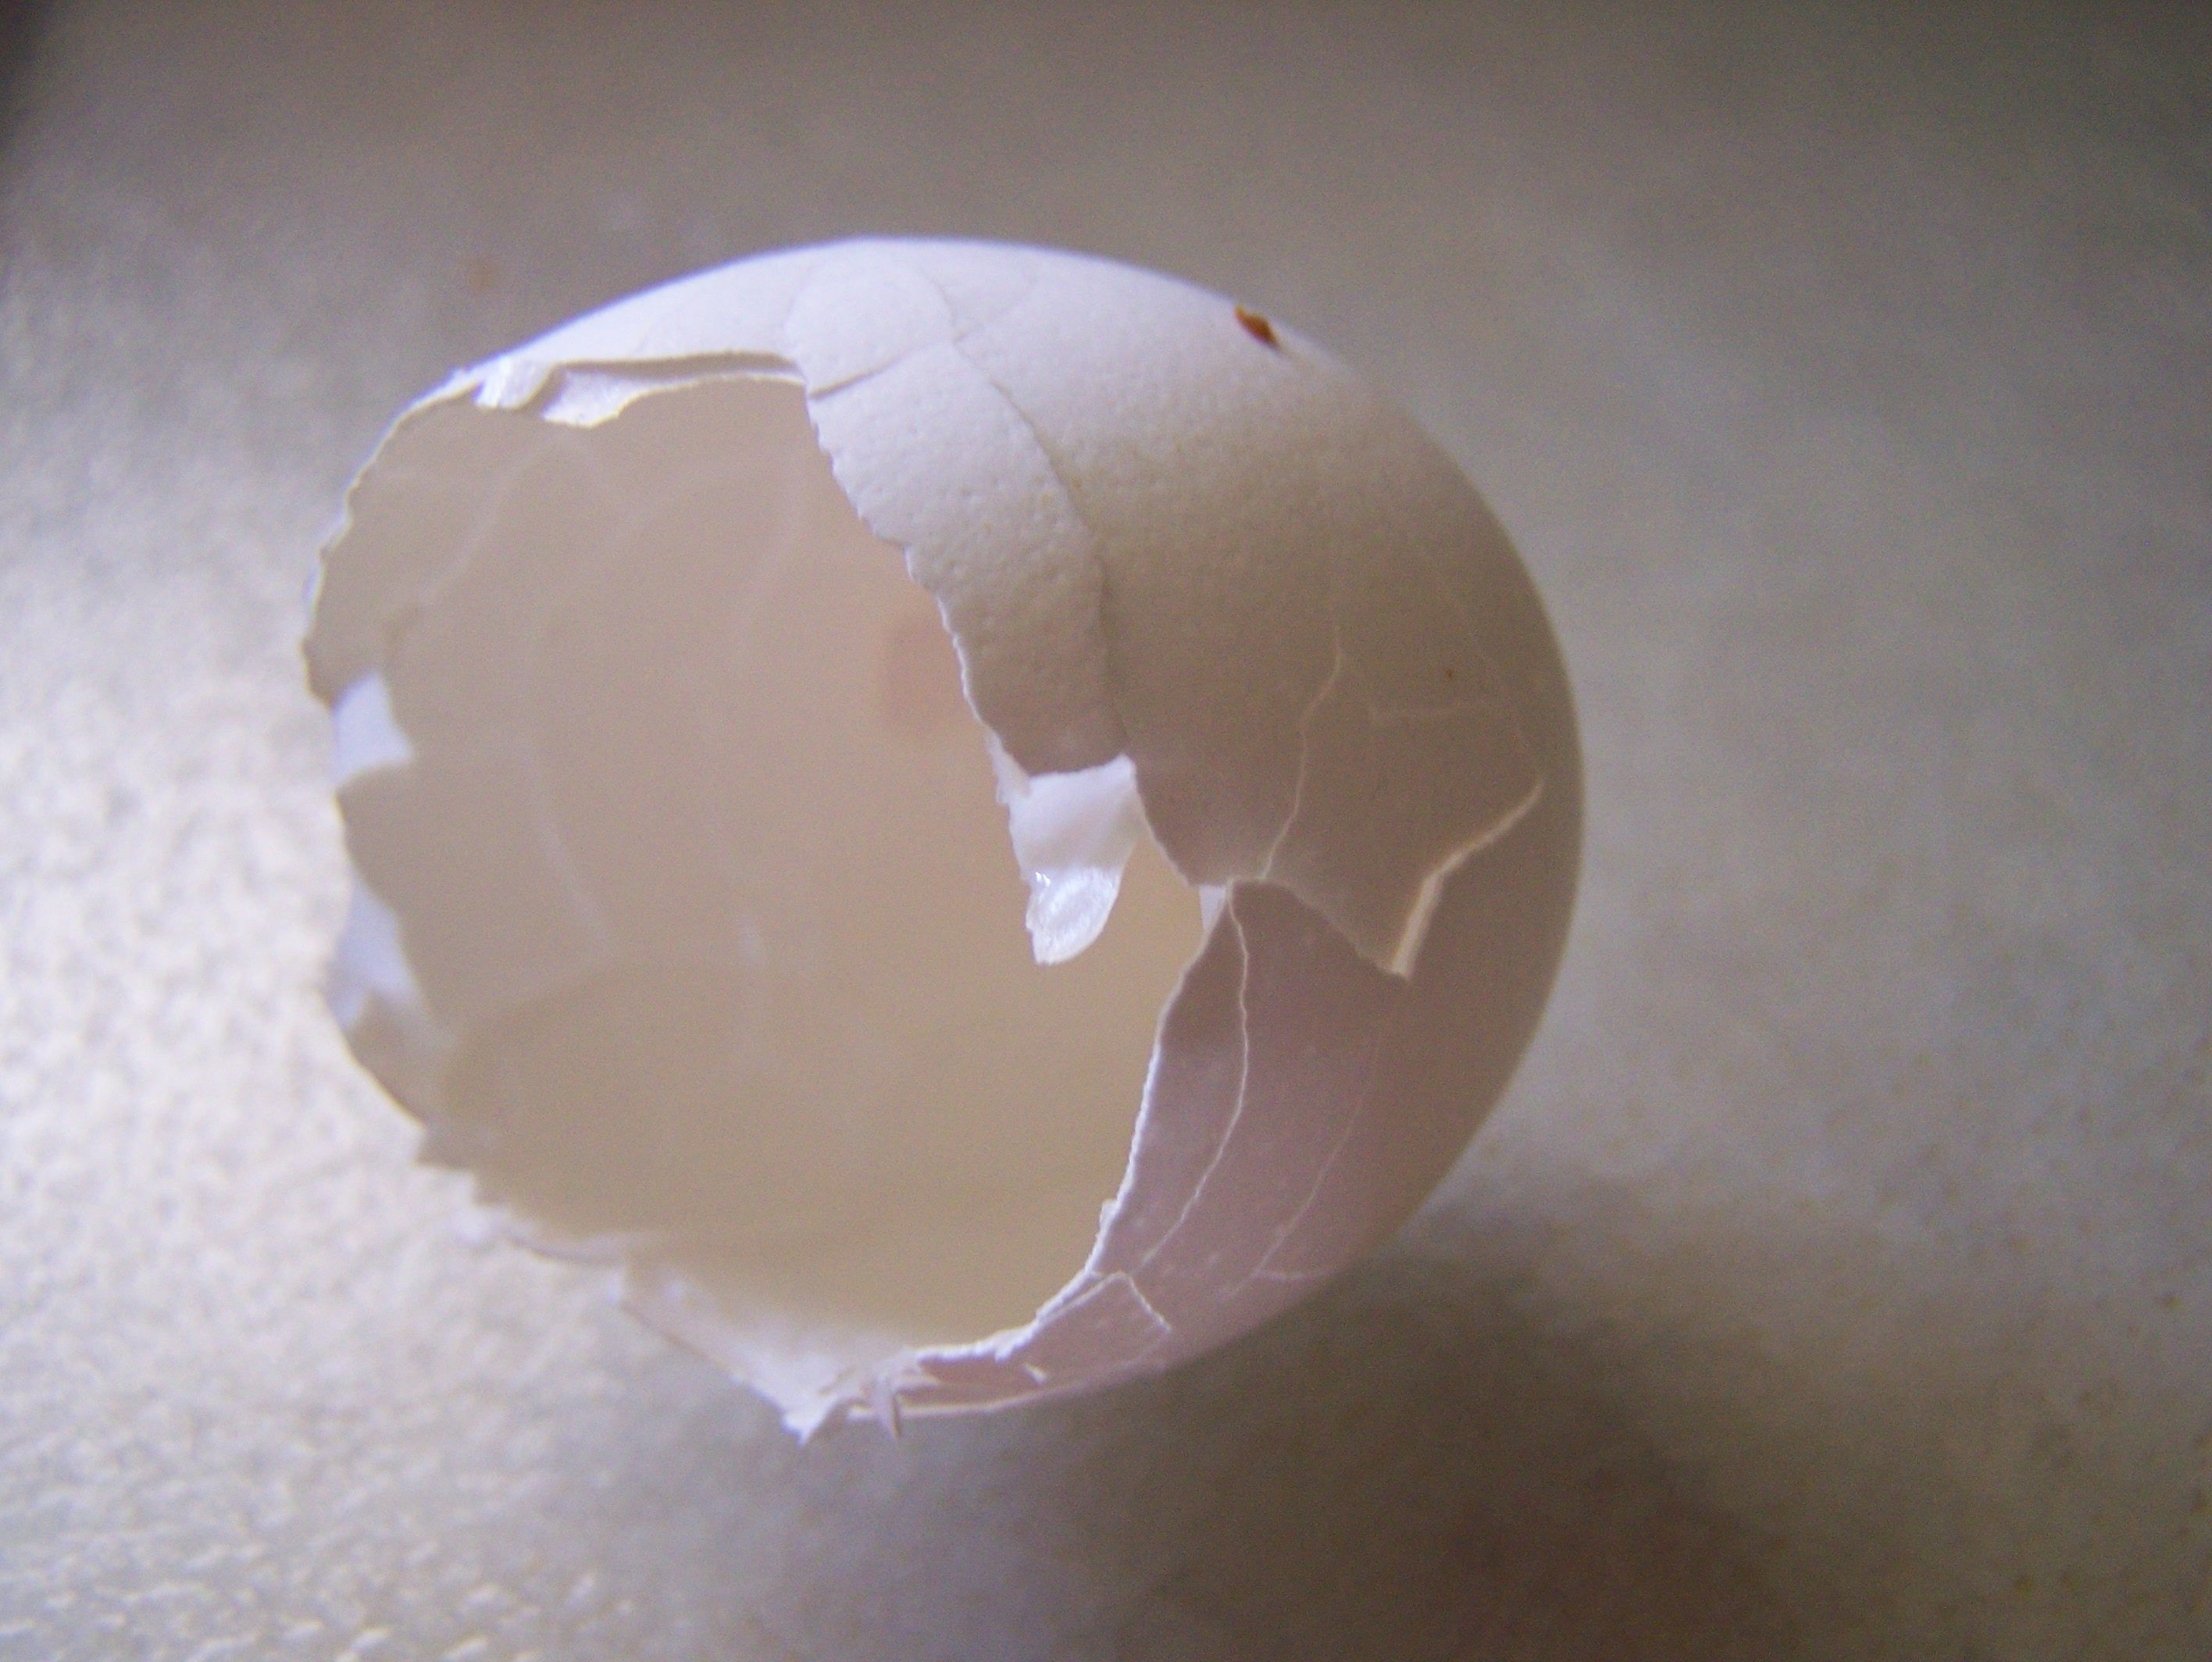
hand, white, circle, egg, ball, sphere, organ, shape, macro photography